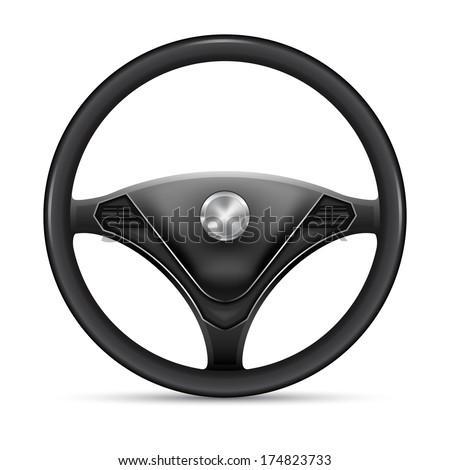
steering wheel on a white